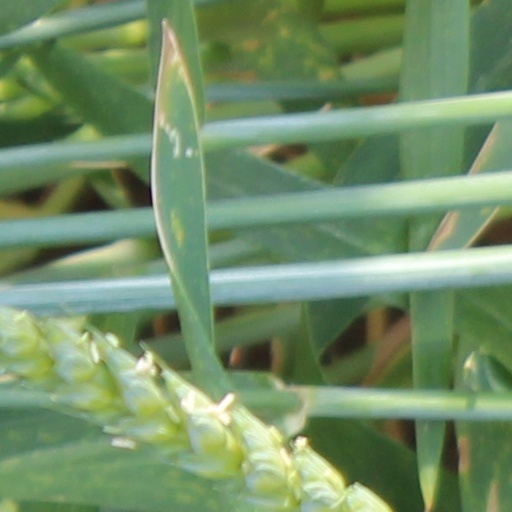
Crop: wheat